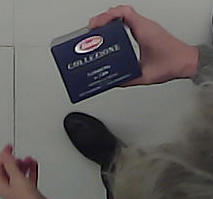
Product: barilla_lasagne